Granadine Confederation

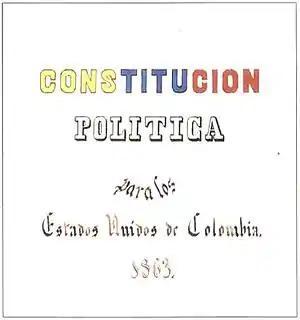
Political Constitution for the United States of Colombia. 1863.

The Granadine Confederation ended on 8 May 1863, with the signing of the Constitution of 1863 by the Rionegro Convention, which officially changed the name of the country to the United States of Colombia, consisting of nine sovereign states, and where new rules and powers were given to the states and presidents. The Liberals had come to fear the great power of Mosquera, and they drafted the new constitution to limit his power. The Radical Liberals defended a federal government based on a laissez-faire policy, in which regional and local autonomy were protected, where there was no national army, a society with basic rights and freedoms, based on education and open market values, with no intervention by the church.